Viscom

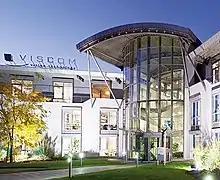
Viscom Headquarters in Hanover, Germany

Viscom AG is a manufacturer of inspection technologies, in particular for automatic optical inspection (AOI) and X-ray inspection, with headquarters in Hanover, Germany, used in automotive electronics, entertainment electronics, telecommunications and industrial electronics.